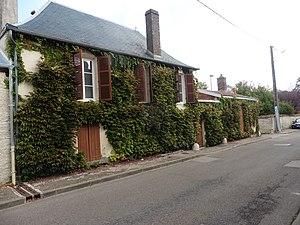
Photo de la maison de la rue Gaston Bachelard
Bar-sur-Aube est une commune française, sous-préfecture du département de l'Aube en région Grand Est.